Osprey

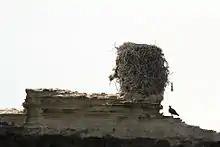
Eurasian osprey standing next to its nest showing their relative sizes

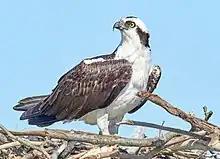
American osprey standing on its nest

The osprey breeds near freshwater lakes and rivers, and sometimes on coastal brackish waters. Rocky outcrops just offshore are used in Rottnest Island off the coast of Western Australia, where there are 14 or so similar nesting sites of which five to seven are used in any one year. Many are renovated each season, and some have been used for 70 years. The nest is a large heap of sticks, driftwood, turf, or seaweed built in forks of trees, rocky outcrops, utility poles, artificial platforms, or offshore islets. As wide as 2 meters and weighing about , large nests on utility poles may be fire hazards and have caused power outages.